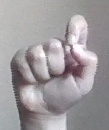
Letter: fa